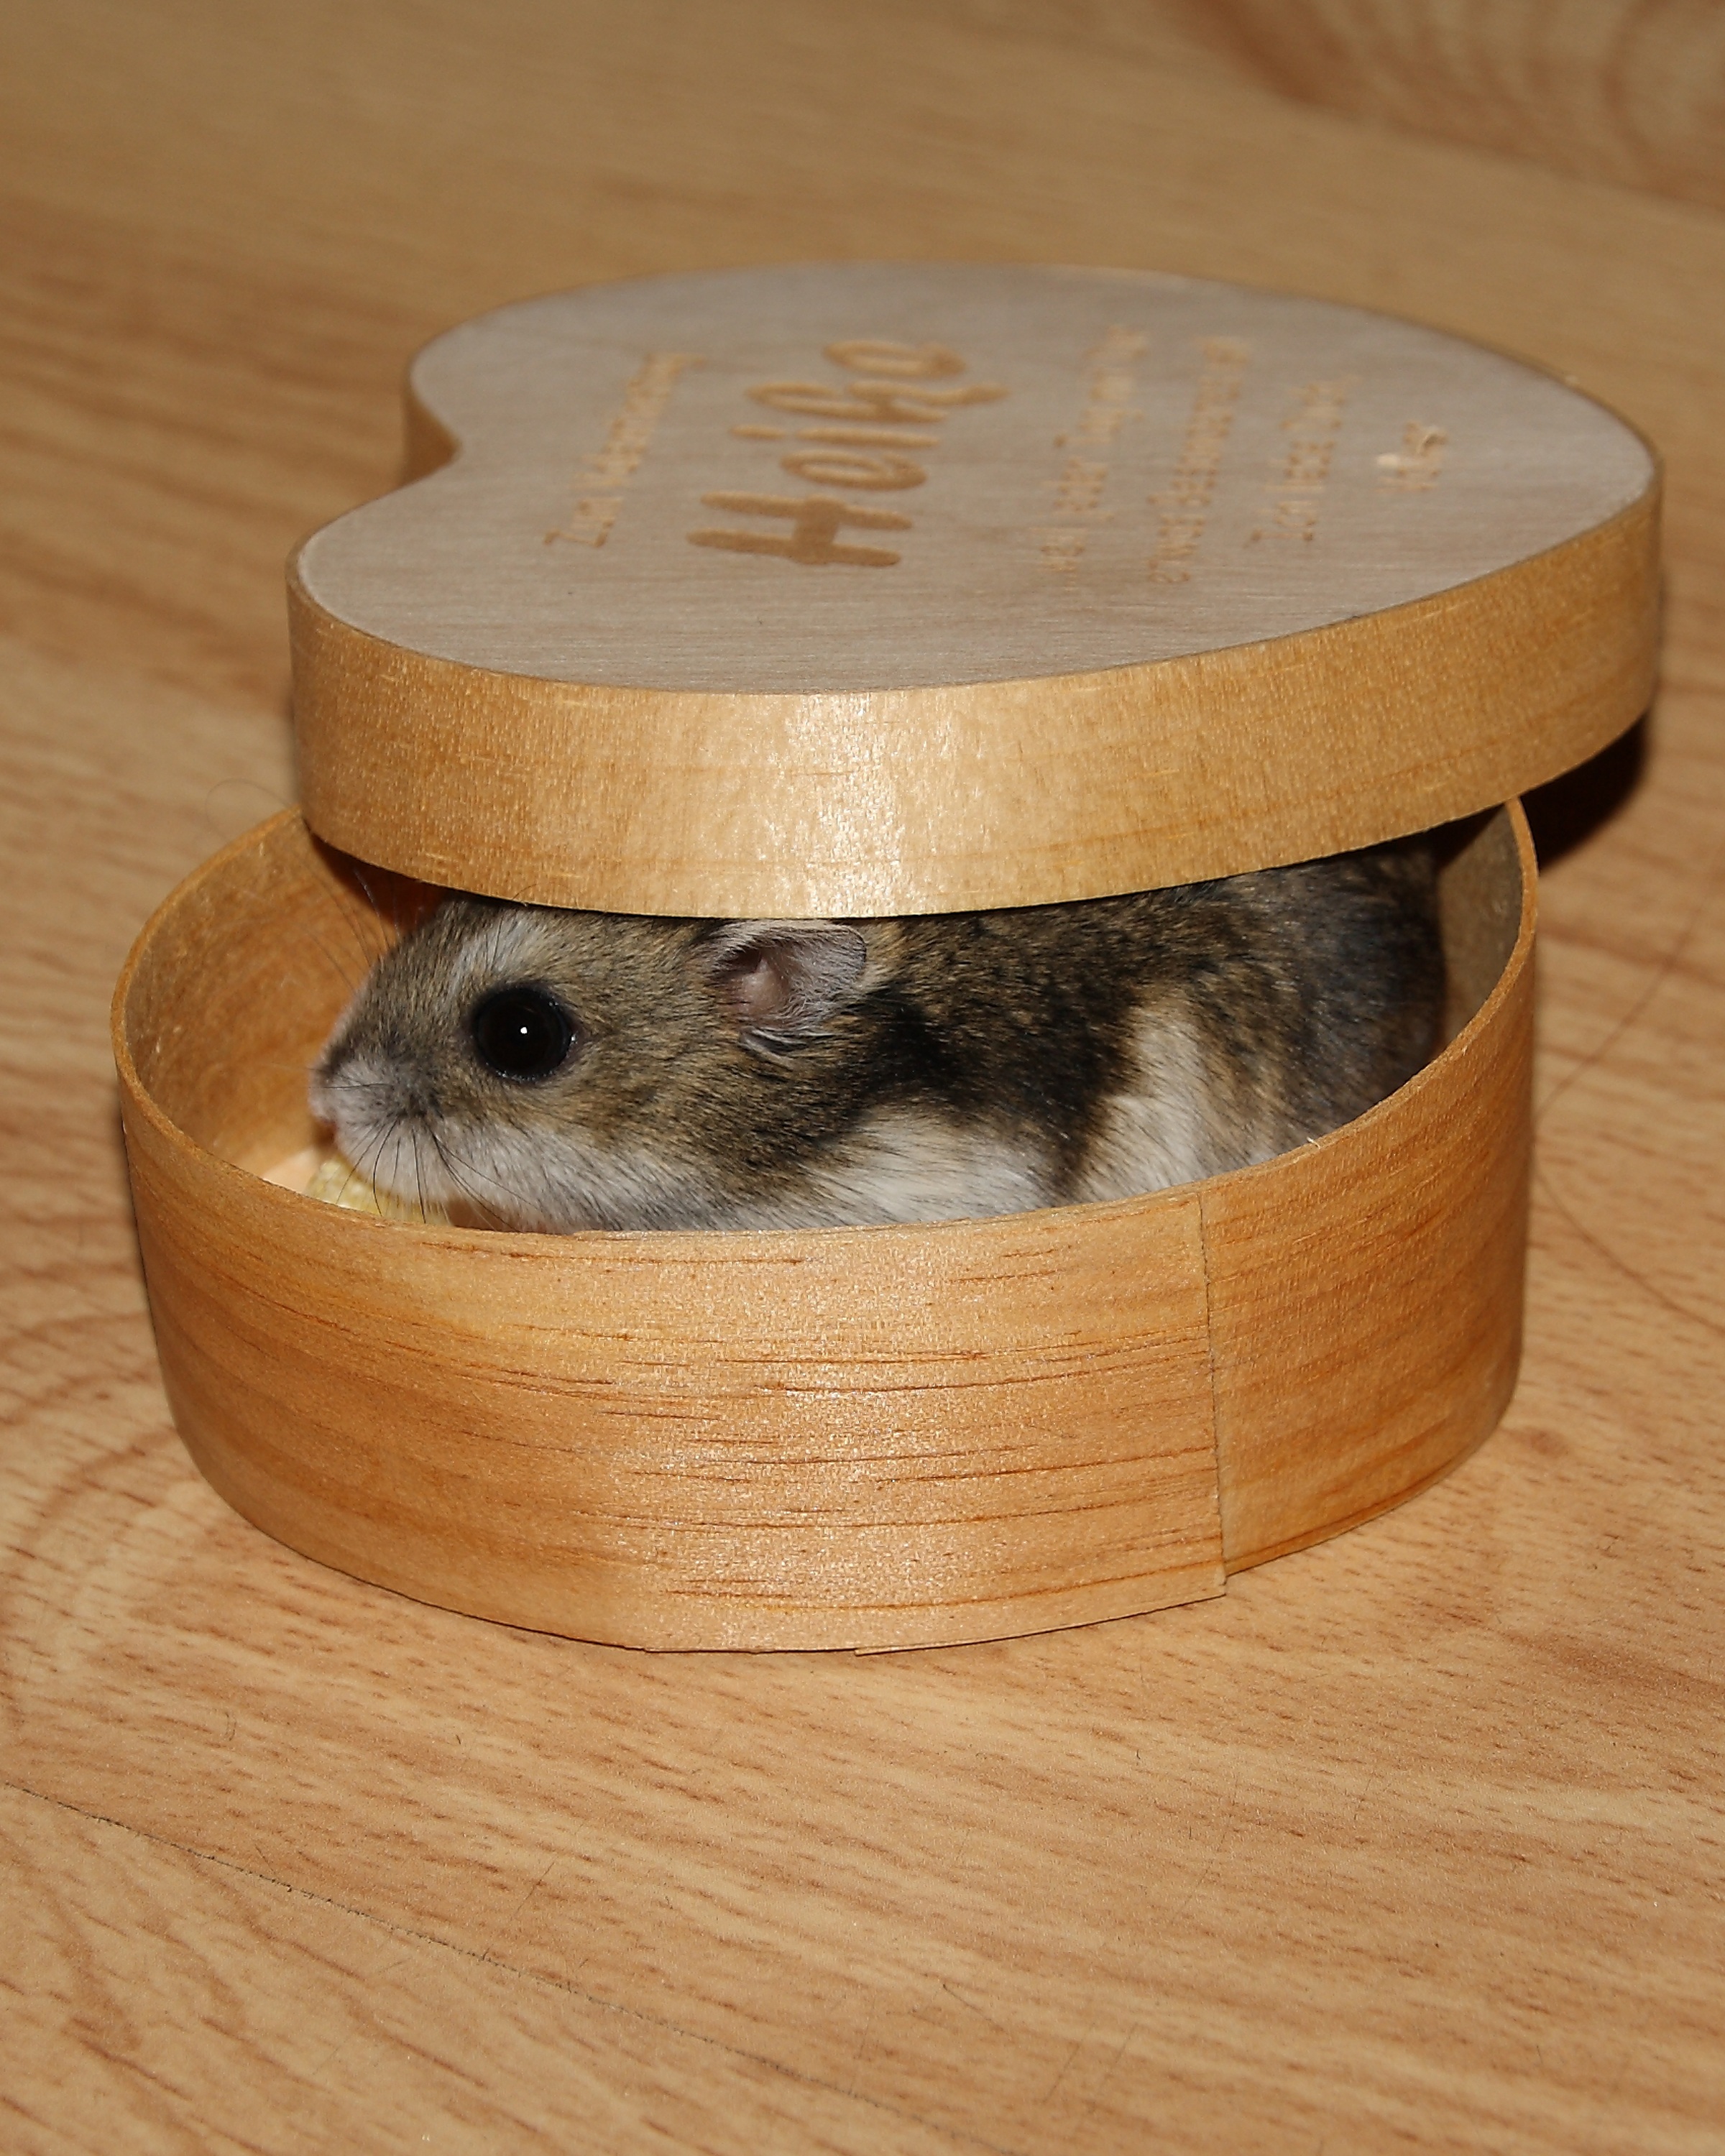
table, wood, sweet, animal, cute, female, pet, fur, fluffy, small, furniture, curious, awakened, outdoor shoe, dwarf hamster